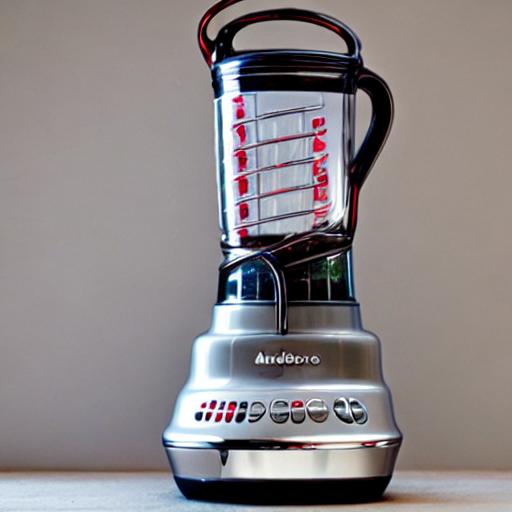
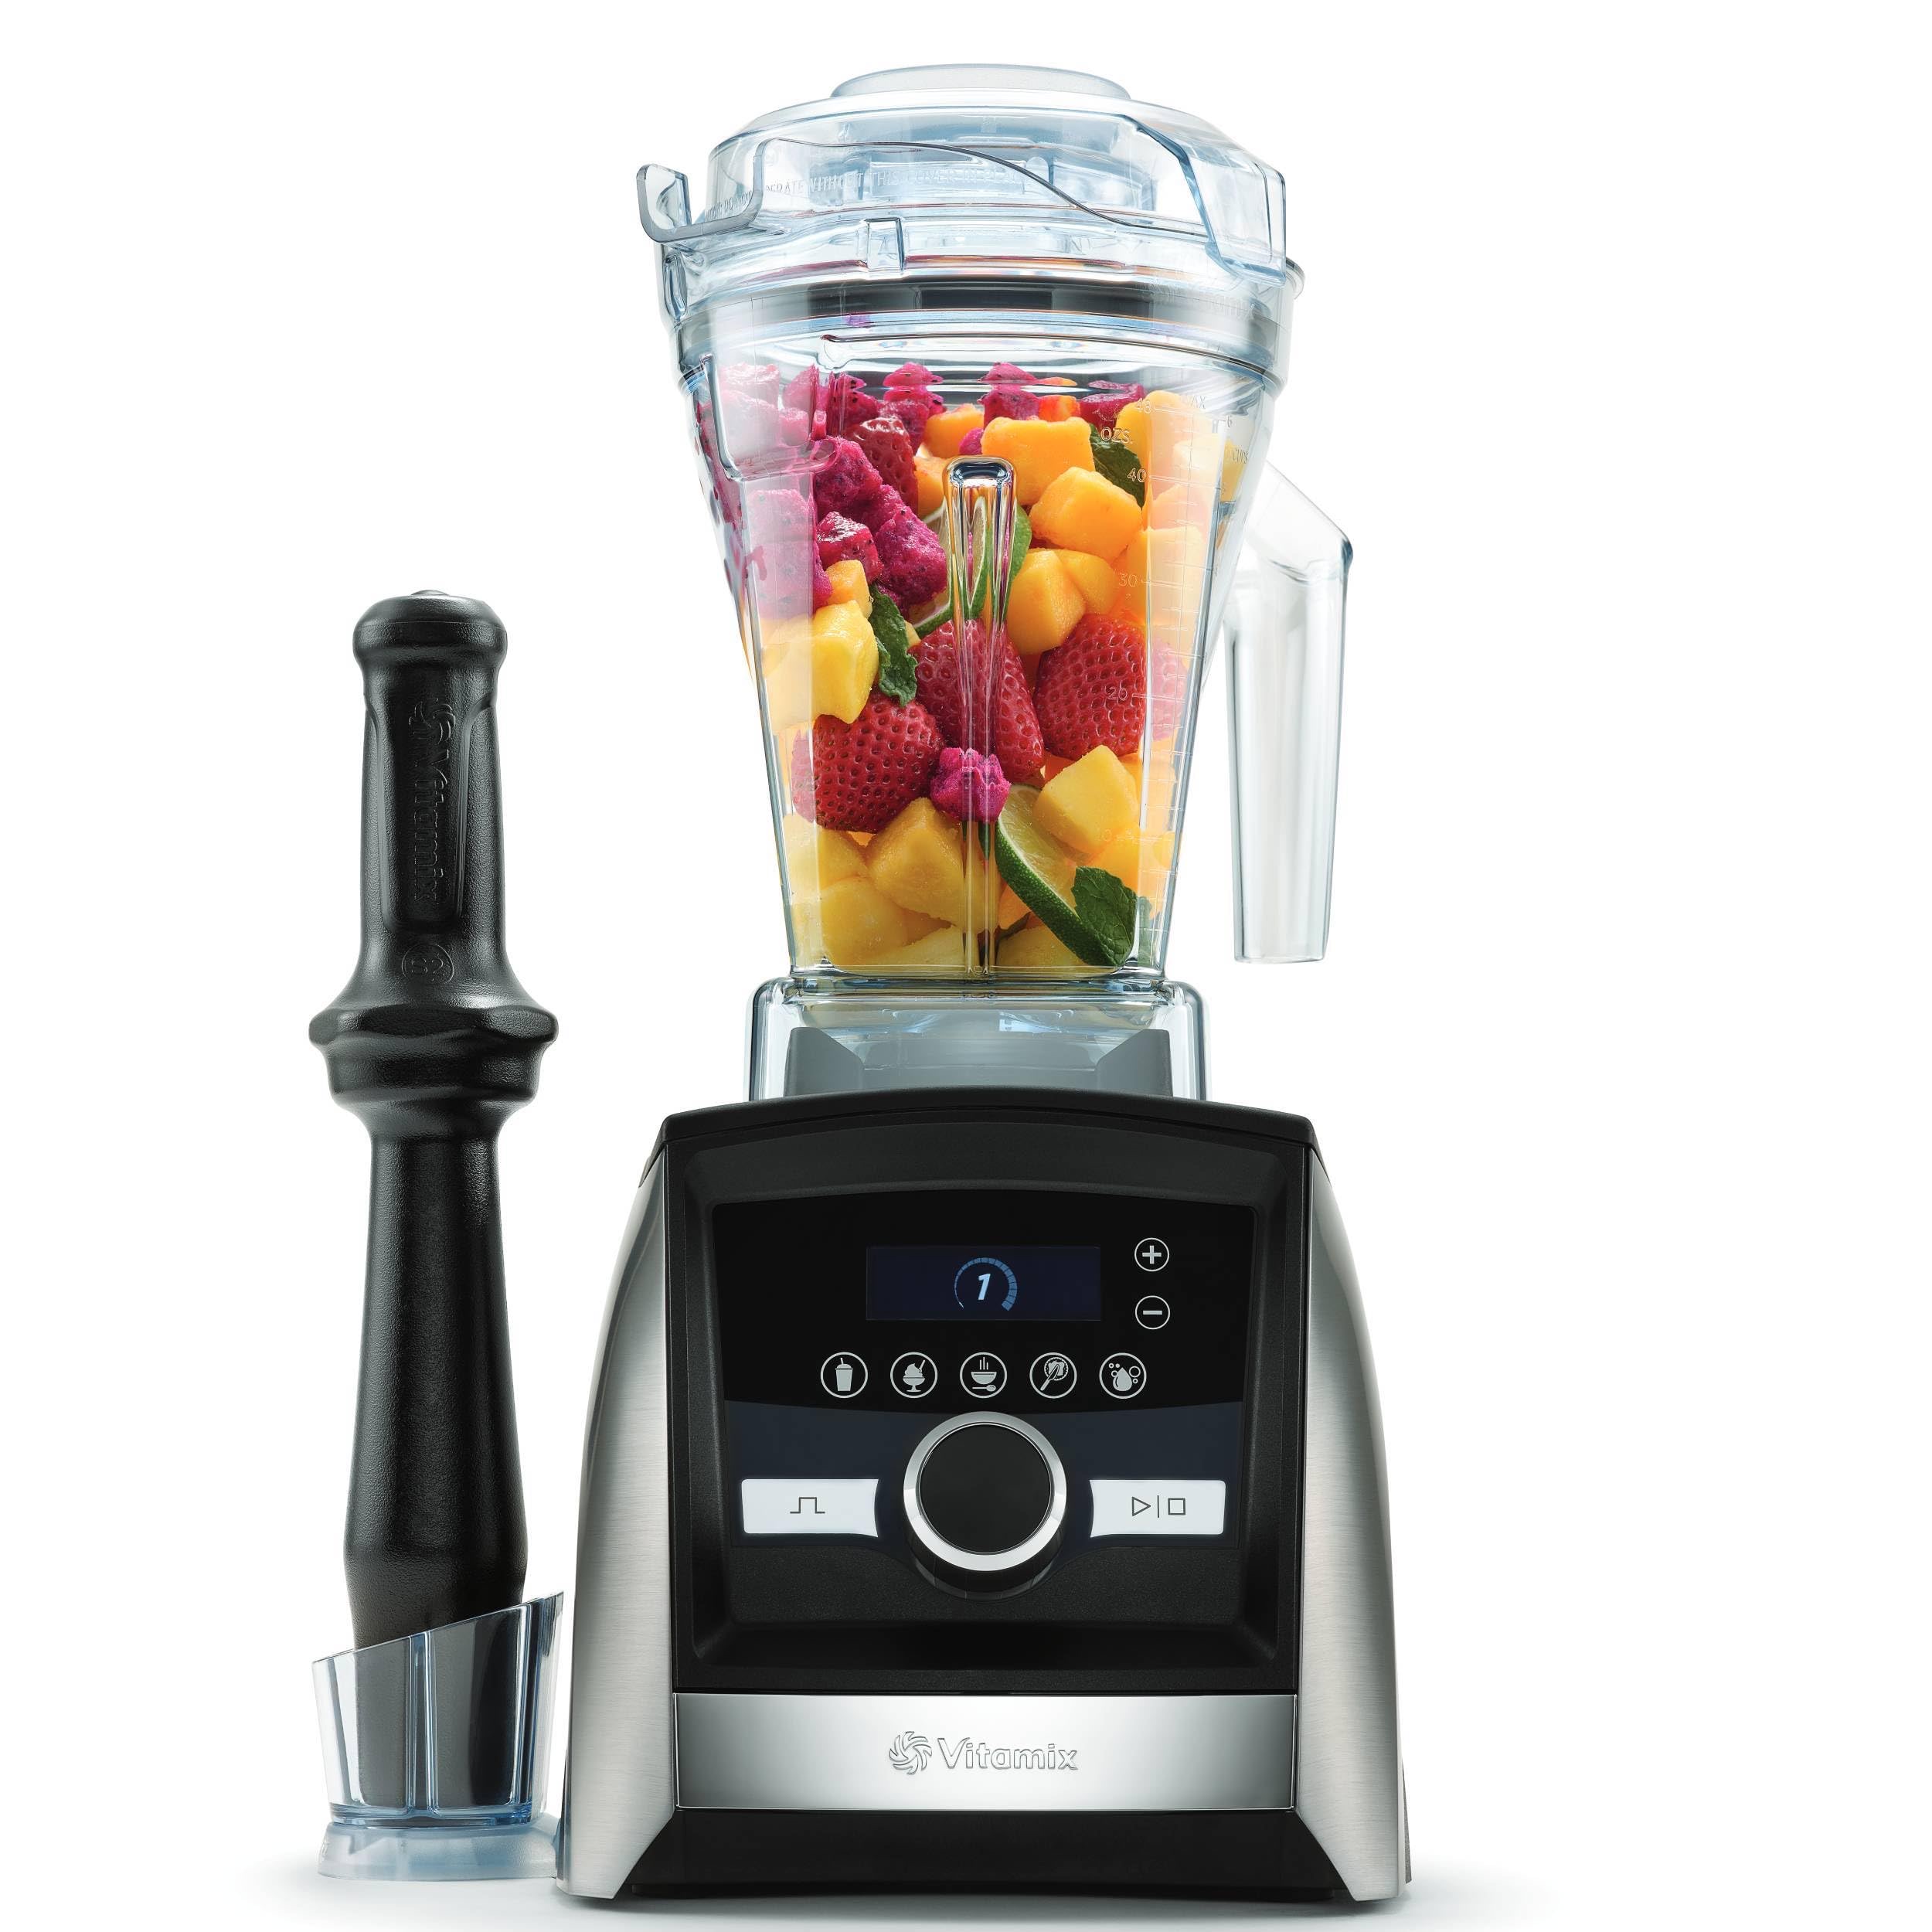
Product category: items_blender
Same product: no